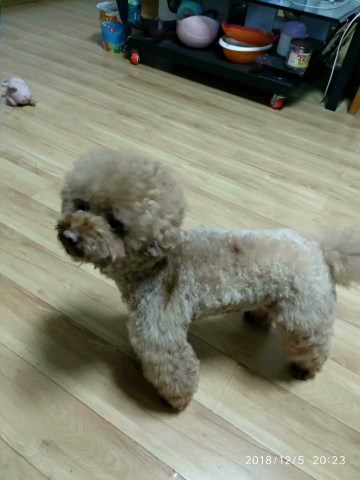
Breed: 2925-n000114-toy_poodle